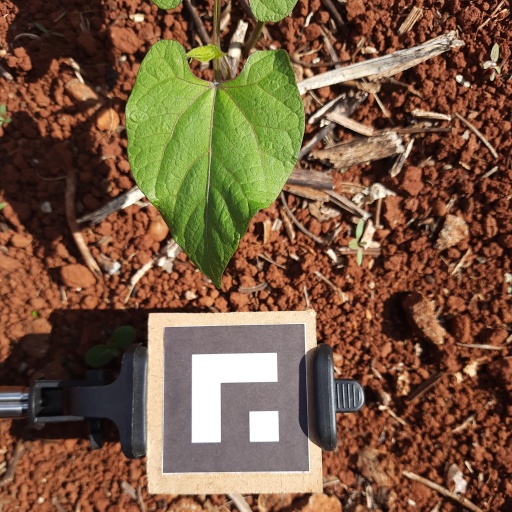
Observations: wavy surface, no eating holes, under sunlight